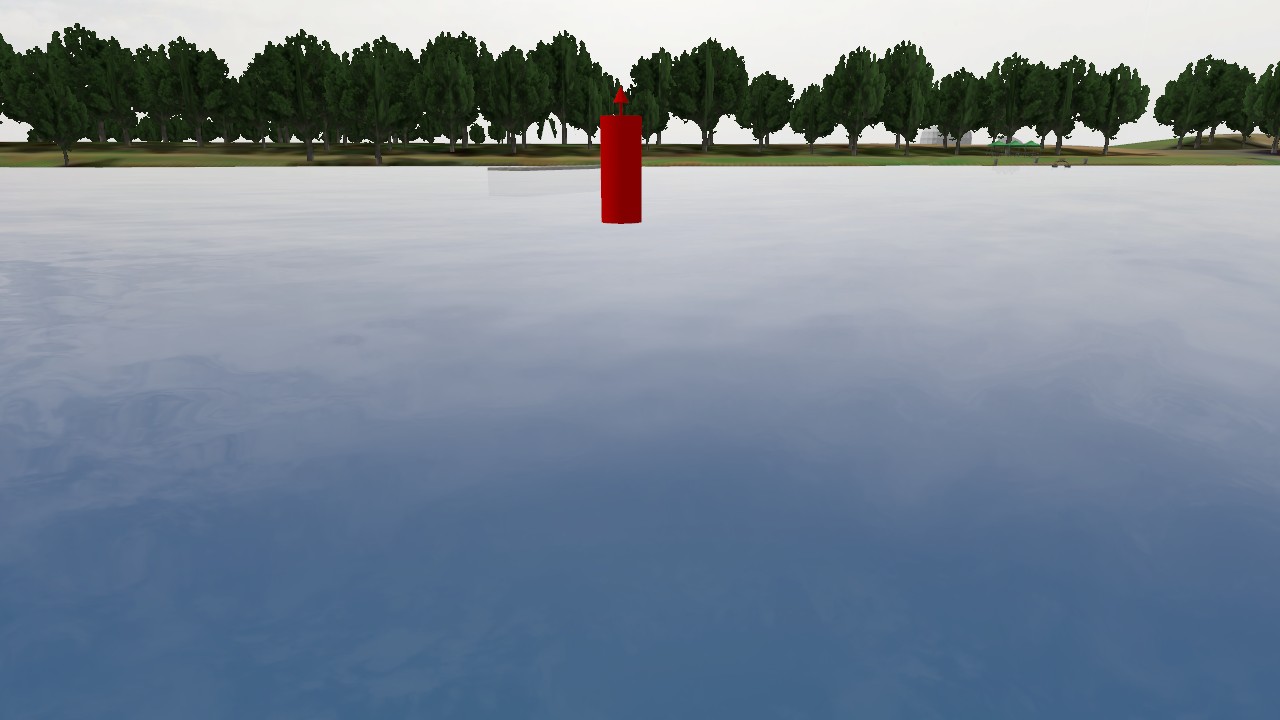
Label: lateral_starboard
Descriptions: red lateral mark on the starboard side ||| red cone-shaped top mark ||| buoy body painted entirely red